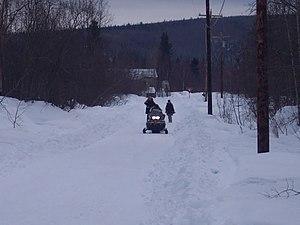
Sleetmute est une census-designated place d'Alaska aux États-Unis dans la Région de recensement de Bethel dont la population était de 86 habitants en 2010.